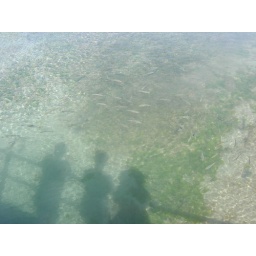
Dad, Gill and I look at the fish in the brackish water on the north coast of Corfu.